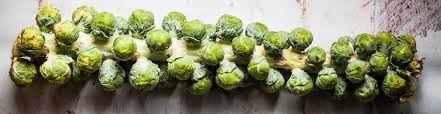
Waste category: biological